Gold standard

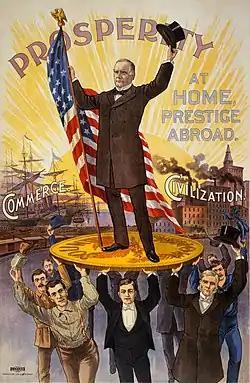
William McKinley ran for president on the basis of the gold standard.

As feared by the various international monetary conferences, the switch to gold, combined with record U.S. silver output from the Comstock Lode, plunged the price of silver after 1873 with the gold–silver ratio climbing to historic highs of 18 by 1880. Most of continental Europe made the conscious decision to move to the gold standard while leaving the mass of legacy (and erstwhile depreciated) silver coins remaining unlimited legal tender and convertible at face value for new gold currency. The term limping standard was used to describe currencies whose nations' commitment to the gold standard was put into doubt by the huge mass of silver coins still tendered for payment, the most numerous of which were French 5-franc coins, German 3-mark Vereinsthalers, Dutch guilders and American Morgan dollars.